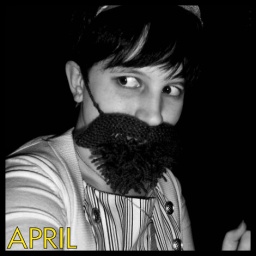
font bar in manchester with knitted beard by oyunga. wearing blue pinstriped dress with gold buttons